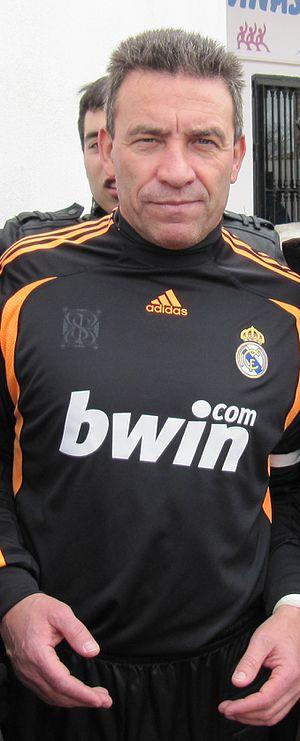
Francisco Buyo, né le 13 janvier 1958 à Betanzos, est un footballeur espagnol qui évoluait au poste de gardien de but au Real Madrid et en équipe d'Espagne.